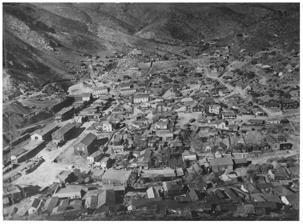
Building: Bisbee Historic District
Country: United States of America
Year built: 1890
United States historic place Bisbee Historic District U.S. National Register of Historic Places U.S. Historic district Bisbee, ca. 1895 Show map of Arizona Show map of the United States Location off US 80, Bisbee, Arizona , U.S. Coordinates 31°26′34″N 109°54′50″W / 31.44278°N 109.91389°W / 31.44278; -109.91389 Area 250 acres (1.0 km 2 ) Architectural style Colonial Revival, Mission/Spanish Revival, Victorian Italianate NRHP reference No. 80004487 Added to NRHP July 3, 1980 The Bisbee Historic District is a historic district located in Bisbee, Arizona , and has all the essential features of a prosperous, early twentieth century mining town. It has been listed on the National Register of Historic Places in 1980. The district has 80 contributing buildings , with various architectural styles including Colonial Revival , Mission Revival / Spanish Revival , and Italianate architecture. History The Historic District's history is tied with that of the Phelps Dodge Company , one of the great industrial corporations of the 20th century.  Once the company began operations in the Bisbee area, it dominated the town's economy, as well as the town's physical and social development.  The District mirrors this fact, being an example of an early twentieth-century mining company town.  Prior to the arrival of Phelps Dodge, the area was a hub for mining activity.  Rich veins of ore were discovered by the U. S. Army in the nearby Mule Mountains in 1877, with the Copper Queen Mine being founded that year.  The following year the town saw its first smelter, and financial capitalists from both the east and west coast began to invest heavily in the area.  The mining camp developed into a town by 1880, and was named Bisbee, after Judge DeWitt Bisbee, who was a heavy investor in the area.  While the town was still small, the mining activity in it and nearby Tombstone, Arizona , focused most of the territory's population into these remote areas.  The formation of Cochise County soon followed in 1881, with Tombstone as the county seat.  In 1881, James Douglas of the Phelps Dodge Company convinced his company to purchase the claims adjoining the Copper Queen Mine .  They began operations, with Douglas in charge of the site.  It was the beginning of a highly successful mining operation, which resulted in over $2 billion worth of ore being produced in the area around Bisbee, the majority of it in properties owned by Phelps Dodge. One of the largest issues with the location was transportation.  Supplies had to be brought in by wagon, and ore and to be sent the same way to the nearest railhead in Benson .  Production increased, and in 1886, new, larger smelters were built, and eventually rose to over 100 tons of freight per day.  The Southern Pacific railway refused to build a line from Bisbee to Benson, so in 1894 Phelps Dodge built its own rail line to Benson.  By 1900 the new smelters could no longer keep up with production, but lack of water prevented larger ones from being built in Bisbee, so a new smelter town sprang up near the Mexico-United States Border , Douglas , named so after James Douglas. As the copper industry went, so went Bisbee.  In 1881, the town had a population of 300, most of whom lived in tents.  By 1884 the population had risen to 500, and the first wood and adobe structures began to be constructed, replacing the tents.  In the next six years the town began to expand rapidly, and had a population of 1500 in 1890.  Brick buildings began to appear on Main Street.  Frame cottages began to be constructed on the hillsides around the city.  More affluent areas developed around Quality Hill and Higgins Hill.  Brewery Gulch became congested as the center of activity for the miners.  The street had businesses packed side by side along the street, including saloons, shops, and lodging houses.  Further along Brewery Gulch was the red light district .  1902 saw the incorporation of the town, and the three main streets Main, Howell, and Brewery, were paved with bricks. The population had exploded to 10,000 by 1904, and electric lights and gas were added to the town the same year.  Streetcars came to the town in 1908, and ran until 1929, when they were replaced by buses.  As the town prospered, it gained in prominence, and in 1929 the Cochise County seat was moved from Tombstone to Bisbee.  The courthouse, of art deco design, was completed in 1931. [1] Bisbee, Arizona 1908 fire The town's geography and location caused the town to be prone to fires and floods.  The Historic District experienced severe flooding in 1886, 1890, and 1908.  The 1890 flood saw a 20-foot wall of water sweep through the town one night.  The 1908 flood deposited several feet of mud and debris in the post office, and that same year a fire devastated the commercial area of Main Street, causing $500,000 worth of damage.  Following these disasters, the town paid for flood abatement systems to be put in place, as well as a public water system to provide for fire-fighting. The mining industry supported the town for approximately the first 75 years of the twentieth century, although large scale development of the town ended by the end of World War I , with lower mining production.  The industry was suppressed by large wartime stockpiles, without the military market of a wartime economy.  That was exacerbated by large copper deposits being discovered in South America.  The 1920s saw the town gradually reviving, until the Great Depression set in.  As the grade of ore decreased, new methods were employed.  The Sacramento Hill was an open pit mine from 1917 through 1929, and the Lavender Pit , one of the largest open-pit copper mines in the world, was in operation from 1951 to 1974.  In 1975 the Copper Queen Mine ceased operations, and by this time the mining around Bisbee had become a small part of the operations of Phelps Dodge.  The mine closures were severe blows to the town's economy. Description Brewery Gulch, 1904 The area is a dense combination of commercial buildings, residential houses, and institutional structures sitting side by side along several narrow streets, the two main ones being Main Street and Brewery Gulch.  These include lodging houses, governmental, educational and religious buildings.  Most of the structures were built being 1890 and 1915.  The district is an irregular wedge-shaped area, with its apex at the intersection of Main Street and Clawson Avenue.  This portion of the district contains the County Courthouse, St. Patrick's Church, and the Loretto Academy.  At the other end of the wedge, formed by O.K. Street and Brewery Gulch, sits an historic City Park and the Phelps Dodge General Office Building.  In between these perimeter streets are several major and minor streets. There is a plaza, which fronts another Phelps Dodge building, the Mercantile.  To the west of the Plaza are the entrances to Subway Alley and Main Street.  Subway Alley is home to the Copper Queen Hospital, the Fair Building and its annex. Castle Rock Hotel Main street includes the Bank of Bisbee, the Copper Queen Library, the Post Office, the Anguis Building, the First Baptist Church, and the Castle Rock Hotel.  After the hotel, Main Street turns into a more residential street, with one- and two-story houses.  At its other end is the courthouse.  Clawson also has numerous residential buildings, but also includes the Bisbee High School.  Howell Avenue, running between Clawson and Brewery Gulch, contains St. John's Episcopal Church, the YWCA Building, and the Copper Queen Hotel.  Mansfield is a short street, connecting with Clawson.  Opera Drive winds around the district, and contains the YMCA, the Central School, and passes to the east of the City Park.  On the western side of the Park, Brewery Gulch and O.K. Street run downhill toward Queen Avenue and Naco Road, and has a dense concentration of buildings.  One of the highlights of this section is the Pythian Castle with its clock tower.  Near the Castle are several of the lodging houses, which were built for the miners who worked in the nearby mines. The district contains buildings over a wide swath of uses: hotels, lodging houses, social lodges, churches, schools, residences, and government buildings.  They are normally of frame, adobe, or block construction.  The larger buildings are usually constructed with brick, steel, or concrete.  Some of the architectural styles in the district include Victorian Italianate , Second Renaissance Revival , Sullivanesque , Art Deco , Streamline Modern , Neo-Classical Revival , Gothic Revival , Mission Revival , and Colonial Revival . Architecture Pythian Castle The architecture of the Historic District runs parallel to the Bisbee's economic history. There is a scarcity of buildings built post-World War I, which reflects the town's lack of growth subsequent to 1920.  Most of the buildings date from 1895 to 1915, the heyday of the mining industry in Bisbee.  In other towns which continued to grow, many of these buildings would have been razed and replaced with newer, larger buildings. Remaining historic buildings can be broken into five main categories: public and semi-public facilities; commercial structures; religious, social and education facilities; lodging houses; and residential homes.  The public/semi-public buildings were erected with full or partial support of the Phelps Dodge company and include, the Copper Queen Hospital, Copper Queen Hotel, YMCA, and the Copper Queen Library and Post Office.  Commercial structures include the Citizens Bank and Trust, the Letson Block, the Medigovich Building II, the Muheim Block, and the Johnson Building. The religious/social/education structures include the Covenant Presbyterian Church, BPOE Building, and the Central School. Many of the buildings in these first three categories were designed by architects, the two most prominent being Henry Trost and Frederick C. Hurst . Lodging houses and residential properties include the Castle Rock Hotel, the Billy Brophy House, and the Spencer Clawson Residence. Contributing structures Below is a table of the structures which contribute to the significance of the district.  They are rated either: C (contributing); S (significant); NR (has a separate individual listing on the NRHP). Number Name Rating Address Description Notes 37 Commercial building S 18 Main Street Built 1905 along with 14 Main Street; one-story volume with three arches 38 Phelps Dodge General Office Building NR 5 Queen Avenue Built 1894. listed separately in the National Register 39 Nurses Home C 20 Howell Avenue Built 1904; one-story masonry structure Originally used to house nurses employed at the Copper Queen Hospital 40 Copper Queen Hospital C 23 Queen Avenue Built c. 1914; Neo-Colonial influence; two-story masonry structure; small classical detailing; elaborate brickwork in facade 109 Cunningham House S 123 Clawson Avenue Built pre-1906; single-story frame building, projecting bays, porch with turned posts Built by Michael J. Cunningham, the founder of the Bank of Bisbee 112 Billy Brophy House S 115 Clawson Avenue Built pre-1901; 1 + 1 ⁄ 2 -story frame structure with major addition, Queen Anne influences, hipped and gabled roof, with deep overhangs, octagonal porch with columns H. Brophy, member of the Irish immigrant family which become one of Arizona's most influential families 113 Residence C 113 Clawson Avenue Built approx. 1910; single-story, rectangular plan with porches in front and rear 114 Residence C 111 Shearer Avenue Built pre-1901; single-story frame house, gabled roof, porches with columns 115 Residence C 103 Shearer Avenue Built pre-1931; slump block building with flat roof 116 Residence C 101 Shearer Avenue Built pre-1901; one-story bungaloid structure, gabled roof, exposed rafters at overhangs, front porch 117 Bisbee High School S 104 Clawson Built 1914; rebuilt 1920; four stories, flat-roof. decorative cornice, corner entry, rounded corners on two sides L-shaped plan 118 Residence C 6 Mansfield Avenue Built 1910; single-story concrete structure, square plan with porches at front and rear 119 Residence C 12A Mansfield Avenue Built 1903; single-story concrete block; rectangular plan; front and rear porches 120 Residence C 14 Mansfield Avenue Built 1910; single-story; concrete block structure 121 Residence C 57B Anguis Avenue Built pre-1931, Concrete block 122 Residence C Anguis Avenue Built pre-1931; single-story; rectangular plan 123 Residence C 57C Anguis Avenue Built 1904, single-story, concrete block structure, irregular plan 124 Anguis House C 55A Anguis Avenue Built 1908; gabled roof, front facade with articulated stickwork Built by State Senator Anguis 125 Residence C 53B Tack Avenue Single-story concrete building; porch at front entry Built 1906 126 Oliver Boarding House C 76 Tack Avenue Built 1910; two-story brick, hipped roof, east side veranda, central hallway 127 Residence C 23 Sowles Avenue Built pre-1901; single-story adobe, front porch 128 Residence C 48 Howell (Shearer) Avenue Built 1900; two-story frame, veranda 129 St. John's Episcopal Church S 19 Sowle Avenue Built 1904; single-story frame church, cruciform plan, roof forms include gabled, hipped and pyramidal; eleven stained glass windows dedicated 1941. Church built as a memorial to Phelps Dodge Chief Surgeon, Dr. F.A. Sweet. 130 Residence C 45 Howell Avenue (Shearer Avenue) Built c. 1892, porch extends across three sides 130A Garage C 43-45 Howell Avenue Single-story structure with corrugated metal garage doors and roofing. 131 Residence C 43 Howell Avenue (Shearer Avenue) Built 1905; single-story frame, gable roof with porch. 132 Residence C 19 Clawson Avenue Built 1900; single-story; porch at rear 133 Residence C 39A Howell Avenue (Shearer Ave.) Original one-story adobe structure built 1911, major addition 1914 134 Residence C 39 Howell Avenue (Shearer Ave.) Built pre-1908; single-story, frame, gable roof with porch 135 Residence C 16 Clawson Avenue Built 1906; single-story with veranda 136 Church of Christ C 38A Opera Drive Built 1905, single-story adobe, square plan 137 Residence C 33-37 Howell Avenue (Shearer Ave.) Built pre-1931, single-story, gypsum block, rectangular plan 138 Residence C 12 Clawson Avenue Built 1900; one-story building, front porch 139 Residence C 48 Opera Drive Built 1900; single-story, porch on three sides 140 Residence C 31 Howell Avenue Built 1890; two-story, adobe, veranda across three sides, frame additions, turned columns, hipped roof, originally a rooming house 141 Residence C 44 Opera Drive Built 1900, single-story frame building, veranda encircling structure, hipped and gabled roof Built by Henry M. Woods, carpenter for the Copper Queen 142 Residence C 52 Opera Drive Built 1889–1892; single-story, frame, gabled roof, veranda 143 Residence C 54 Opera Drive Built 1914, single-story frame, gable roof 144 Residence C 56 Opera Drive Built c. 1901; single-story frame structure, gable roof 145 Social Center C 58 Opera Drive Built prior to 1906; two-story building of reinforced concrete, rectangular plan 146 Residence C 60 Opera Drive Built 1900; two-story, concrete, square plan 147 Taylor Residence C 64 Opera Drive Built 1900, square plan; second-story veranda, hipped roof of corrugated metal Built by John S. Taylor, an early mayor; one of the earliest buildings constructed of cement block, 148 Residence C 67 Opera Drive Built pre-1908; two-story, with veranda on two sides 149 Residence C 65 Opera Drive Built 1900; two-story, with porch 150 Residence C 63 Opera Drive Built pre-1908; two stories, side porch 151 Residence C 61 Taylor Drive Built 1925; one-story, side porch, rectangular plan 152 Residence C 57 Taylor Avenue Built 1905; single-story adobe front and side porch 153 Residence C 28C Broadway Built pre-1901, single-story adobe 154 Residence C 26C Broadway Built 1901, two-story house, T plan, side porch 155 Residence C 22B Broadway Built c. 1901; single-story, side porches 156 Central School S 47 Opera Drive Built 1905,  two stories, gypsum block, hipped roof, belfry, symmetrical plan with Italianate influence First school constructed with bond issue money, built by local architect F.C. Hurst 157 YMCA Building S 39 Opera Drive Built 1905; three stories, brick, hipped roof, bracketed cornice, arched window openings arranged in pairs Originally constructed by Phelps Dodge as an employee gymnasium 158 Residence C 19A Howell Avenue Built c. 1905, single-story, rectangular plan 159 Residence C Howell Avenue Built c. 1931, single-story, concrete block 160 Covenant Presbyterian Church S 19 Howell Avenue Built 1903–04; single-story brick, stained glass windows, steeple, steeply pitched slate roof, dormer windows; North European Gothic Revival influence architects Parish & Schroeder designed building following study of Dutch Reformed Churches in Holland 161 Copper Queen Hotel S 7-13 Howell Avenue Built 1898, Italianate influence, originally arranged around a central courtyard; extensively remodeled in 1905; four-story, brick and stucco, symmetrical plan with 44 rooms, pyramidal roofs with red tiles cover two towers, third tower was a later addition, original glass and woodwork remain Built by the Copper Queen Company 162 Postal Telegraph Building S 5 Howell Avenue Built 1906; two-story, brick and stucco structure, hipped roof with red tiles, style is similar to adjacent Copper Queen Hotel 163 Medigovich Building II S 2-6 Brewery Gulch Built 1902; two-story brick corner building, extended cornice, second-story windows have elliptical concrete lintels 164 Medigovich Building I S 8-10 Brewery Gulch Built 1902; two-story brick commercial building; similar in style to adjacent Medigovich Building II 165 Heating Plant Annex C 5A Howell Avenue Built pre-1908; single-story, concrete block structure houses mechanical system for Copper Queen Hotel (161) 166 Brewery Gulch Hotel C 14-16 Brewery Gulch Built 1904; three-story brick building, arched side windows with shutters, front windows have stone heads and lugsills 167 Bisbee Cleaners C 18 Brewery Gulch Built 1939; single-story, gypsum block; irregular shape wedged into lot 168 Commercial Building C 24 Brewery Gulch Built 1900; two-story commercial building 169 Commercial Building C 26-28 Brewery Gulch Built 1904; two-story commercial building 170 Commercial Building C 30-34 Brewery Gulch Built 1906; two-story commercial building 171 Commercial Building C 36-38 Brewery Gulch Built 1905; two-story commercial building 172 Commercial Building C 42-46 Brewery Gulch Built pre-1931; single-story commercial building; rectangular plan 173 Miners Hotel C 48-50 Brewery Gulch Built c. 1905; three-story commercial brick building 174 City Park C 66-72 Brewery Gulch Built 1916; irregularly shaped paved and raised area, enclosed by ornamental iron fence with decorative street lamps originally the Bisbee Cemetery 175 Residence C 101 A Brewery Gulch Built 1900; single-story adobe, with front porch 176 Residence C 103 B Brewery Gulch Built 1900; single-story with porch area 177 Residence C 101B Brewery Gulch Built pre-1901; single-story with porch 178 Residence C 71A Brewery Gulch Built 1900; single-story with additions 179 Commercial Building C 65 Brewery Gulch Built pre-1908; two-story concrete, first-story porches 180 Lodging House C 61-63 Brewery Gulch Built 1898; two-story frame structure with gabled roof, veranda 181 Residence C 57 Brewery Gulch Built pre-1908; two-story, front and rear porches 182 Silver King Hotel C 45-47 Brewery Gulch Built c. 1907; three-story brick arched entryway 182A Bottling Works C 41 Brewery Gulch Built 1908; two-story concrete block building; ground floor windows with 20-lights 183 Commercial Building C 37 Brewery Gulch Built pre-1908; two-story brick building 184 Commercial Building C 47A Brewery Gulch Built pre 1931; one-story concrete building 185 Commercial Building C 67B Brewery Gulch Built 1899; single-story frame building with porch 186 Residence C 83B OK Street Built 1890; two-story T-shaped building, first story of stone, adobe second story 187 Residence C 81-83 OK Street Built 1910; two-story concrete building 188 Residence C 79 OK Street Built 1910; single-story adobe 189 Residence C 77 0K Street Built pre-1901; single-story adobe, front porch 190 Residence C 75A 0K Street Built c. 1901; single-story adobe with later concrete additions 191 Residence C 75C OK Street Built 1906; single-story; rectangular plan, porches 192 Residence C 69F OK Street Built 1916; single-story with veranda 193 Residence C 69E OK Street Built 1912; single-story; rectangular plan 194 Residence C 69B OK Street Built pre-1908; single-story, L-shaped plan, porch 195 Residence C 63C OK Street Built 1919; single-story, porches 196 Residence C 63B OK Street Built 1915; concrete block with porches 197 Residence C 65B OK Street Built 1918; single-story; building with porch 198 Residence C 69 OK Street Built 1910; two-story; square plan 199 Residence C 65 OK Street Built 1906; single-story, front porch 200 Residence C 68 OK Street Built 1906, single-story with porch 201 Brooks Apartments S 55 OK Street Built 1914; three-story reinforced concrete buildings, triple veranda, arcades at first story example of early apartments built to house miners and their families 202 Commercial C 55 A OK Street Built pre-1908; single-story; irregular plan, front porch 203 Residence C 53C OK Street Built pre-1908; two-story concrete block building, veranda 204 Residence C 51B OK Street Built 1912; single-story concrete building, front and rear porch 205 Residence C 51C OK Street Built 1912; single-story concrete building, porch 206 Residence C 47B OK Street Built 1916; two-story concrete building; square plan, front porch 207 Residence C 43B OK Street Built 1910; two-story concrete building with porch 208 Residence C 39B OK Street Built 1905; two-story concrete building with veranda 209 Residence C 41A OK street Built 1908; two-story concrete structure with porch 210 Residence C 41B 0K Street Built 1908; two-story concrete structure with porch 211 Residence C 47A OK Street Built 1908; two-story concrete structure with porch 212 Hotel Building C 45 OK Street Built 1905; two-story brick building; paired windows; recessed entryway 213 Commercial Building C 39-41 OK Street Built 1919; single-story 214 Commercial Building C 37 OK Street Built 1905; two-story building with front and side porches 215 Pythian Castle S 29-33 OK Street Built 1904; two-story brick building; arched windows, extended cornice, octagonal clock tower with spire and finial designed by local architect Fred Hurst; used as Knights of Pythias Lodge until 1914 216 Philadelphia Hotel C 21 OK Street Built 1906; two-story concrete block faced with brick, extended cornice 217 Residence C 21A OK Street Built pre-1901; 1-story adobe and frame structure; low pitched gabled roof 218 Caretto Residence S 11B OK Street Built 1905; 1 + 1 ⁄ 2 -story block and frame house; three dormers in front pitch of broad gable roof; arched colonnade on two sides Built by Baptisto Caretto, successful saloon keeper and contractor 219 Residence C 7E, 7F and 7G OK Street Ruins of three concrete residences, built 1920's 220 Jail S 9 OK Street Built 1904; two-story brick structure faced with stone on first floor; stepped parapet with corbelled brickwork; barred windows; stone lugsills 221 Commercial Building C 9A OK Street Built pre-1901; two-story brick structure; rectangular massing 222 Brophy Building/OK Street C 3-7 OK Street Built 1905; two-story brick structure, divided into two store bays; three pairs of windows in upper portion of facade, central pediment in parapet Designed by Fred Hurs 223 Bisbee Improvement Company C 100-180 Naco Road Built pre-1906; two-story structure of concrete block and cut stone; rectangular facade penetrations; irregular plan; short projecting cornice Designed by Fred Hurst 225 City Hall S 110-112 Naco Road Built 1905; two-story stone and concrete building; Italianate influence Designed by F.C. Hurst; originally housed city offices and fire department 226 Sheriff's Office and Justice Court C 116 Naco Road Built 1918; two-story building; Classical Revival facade featuring 4 Ionic columns, dentiled cornice and elliptical arches over second-story windows. 227 Residence C 7B OK Street Built pre-1905; one-story house 228 Residence C 9B OK Street Built pre-1901; small adobe structure, gable roof 229 Residence C 7H OK Street Built pre-1901; small rock structure, rubble course, gable roof 230 Residence C 7A OK Street Built about 1910, portions may be 19th century; 1-story frame structure 231 Residence C 108H Naco Road Built about 1910; small frame structure 232 Residence C 112 A Naco Road Built before 1901, additions about 1905; small frame structure 233 Commercial Building C 118 Naco Road Built pre-1901, second story added after 1908; frame construction; commercial space below, lodging above; narrow rectangular plan. 234 Jovanovich Building S 120-122 Naco Road Built c. 1903; two-story brick structure; hipped roof with attic gables; two-story porch structure in front facade. 235 Commercial Building C 124 Naco Road Built before 1930; 1^ stories; stepped end gable 236 Commercial Building C 14-18 Naco Road Built about 1910; two-story brick structure; glass and steel commercial front on ground floor; 4 pairs of double hung windows above; cast cornice 237 Commercial Building C 18-20 OK Street Built about 1910; two-story brick structure 238 Lyric Theater C 6-10 Naco Road Built 1912–1914; two-story brick' balcony and stage intact Built by Nick and John Diamos, a Greek emigrant who with his relative developed a chain of Arizona Theaters 1 St. Patrick's School Classroom Building C 225 Oak Avenue Two-story masonry structure; rectangular plan; built about 1930 2 Loretto Academy (St. Patricks School) S 225 Oak Avenue Built 1907; two-story structure, rectangular plan, hip roof; Mission Style designed by Henry Trost; originally a boarding and day school operated by the Sisters of Loretto 3 St. Patrick's Catholic Church S 217 Oak Avenue Late Gothic Revival; brick structure built 1916; cruciform plan; has original stained glass; designed by architect Albert Martin of Los Angeles 4 Courthouse Annex C Quality Hill Road at Oak Avenue Built during the 1930s; two-story masonry structure; rectangular plan; Art Deco detailing 5 Cochise County Courthouse (2nd) S Quality Hill Road at Oak Avenue Built 1931; four-story with basement; Art Deco; decorative motif based on stylized native cacti; symmetrical rectangular plan, concrete structure; elaborate entry with copper doors Designed by Tucson architect Roy Place 6 Restaurant C 202 Upper Main Street Built about 1930 as a Lodging house; one-story, rectangular plan 7 Gas Station Building C 200 Upper Main Street Built in 1921; frame structure; "Lu - shaped plan consists of rectangular garage and office with projecting canopy over pumps; has been modified. 8 Residence C 146 Upper Main Street Built pre-1905; one-story frame cottage with medium pitch gable roof 9 Residence C 142 Upper Main Street Built pre-1898; one-story board and batten cottage, hip roof with attic gable; interior core of adobe 10 Residence C 140 Upper Main Street Built c. 1905; one-story frame cottage, rectangular plan, medium  itch gable roof parallel to road; continuous front porch 11 Residence C 136 Upper Main Street Built c. 1900; one-story frame cottage, L-shaped plan; intersecting gable roofs; porch with small ornamental detailing, triangular dormer 12 Residence C 134 Upper Main Street Built pre-1905; one-story frame cottage; gable roofs 13 Residence C 130 Upper Main Street Built c. 1905; one-story frame cottage; medium pitch gable roof parallel to road; continuous front porch with balustrade 14 Residence C 126 Upper Main Street Built c. 1905; one-story frame cottage with adobe core 15 Residence C 118 Upper Main Street Built pre-1905; one-story frame cottage; medium pitch gable roof; continuous front porch; basic plan is rectangular 16 Residence C 114 Upper Main Street Built c. 1906; one-story frame cottage, gable roofs; irregular plan 17 Castle Rock Hotel S 112 Upper Main Street Built c. 1895; two-story frame structure; longitudinal center hall; hipped roof; three-sided veranda; wood detailing derived from Victorian Italianate 18 Lodging House C 108 Upper Main Street Built 1910's; two-story frame lodging house 19 Residence C 102 Upper Main Street Built before 1930; one-story frame cottage 20 Baptist Church C 94 Main Street Built c. 1918; Mission Style; rectangular plan with flanking towers; major addition to west side in 1948 21 Commercial Building C 92-83 Main Street Built pre-1930; one-story brick structure, modified facade 22 Commercial Building C 86-84 Main Street Built pre-1930; one-story structure, modified facade 23 Commercial Building C 82-80 Main Street Built pre-1930; two-story brick structure; modified facade 24 Commercial Building C 78-72 Main Street Built pre-1930; one-story brick structure; modified facade 25 KLM Building (Golden Hotel) C 54-40 Main Street Built c. 1910; concrete structure with brick facade; pedimented parapet First floor for commercial uses, second for lodging 26 Anguis Building (J.C. Penney, Co.) C 38-36 Main Street Built c. 1909; two stories, brick structure; glass facade; applied plaster consoles and cartouches show Neo-Classical Revival influence; stepped parapet 27 Commercial Building C 32 Main Street Built 1904; narrow one-story brick structure; very similar in design and ornamentation to the Anguis Building (#26) 28 Commercial Building C 30 Main Street Built 1904; two-story brick structure; rectangular plan, symmetrical facade with pair of second-story windows, glass block panels, display windows with recessed entry, bracketed cornice 29 Moose Hall C 28 Main Street Built 1904; two-story brick structure; symmetrical facade with band of three windows in upper story, cornice with pairs of oversize consoles; inset panel of glass bricks, display windows with recessed entry, original copper moulding, windows, thick beveled brass rail interior staircase 30 Letson Block S 20 Main Street Built 1902; oriel windows, projecting cornice with brackets; articulated brickwork in facade; cast iron columns; original street front intact Best example of late Victorian commercial block in Bisbee 31 Commercial Building C 22-20 Main Street Built 1904; pair of oriel windows, corbelled stringcourse in brick facade; flat parapet line 32 Office Bar, Orient Realty and Trading Co. S 14 Main Street Built 1905; white oak carved mouldings, asymmetrical facade of rough cut stone in broken courses; south side: two-story volume with rectangular openings Originally a men's club known as "The Office" 33 Bisbee Review Building S 12 Main Street Built 1905; two-story brick structure; symmetrical facade; cornice with heavy brackets, and cressets of contrasting material Originally used as clinic and pharmacy by Copper Queen doctors 34 Copper Queen Library and Post Office S 8-6 Main Street Built 1906; designed by architect Fred Hurst; three-story structure of concrete and gypsum block; exterior arcade on two sides behind arched facade; small classical details 35 Phelps Dodge Mercantile C Queen Avenue Built 1939; two-story concrete structure; Streamline Moderne style; rounded corners; banded windows Erected by Del Webb who later developed Sun City 41 YWCA Building S 28 Howell Avenue Built 1915; four stories with basement; brick; concrete structure; bracketed cornice and hoods on front elevation; Neo-Colonial influence Endowed by Grace Dodge 42 Allen Building C 27 Subway Alley Built c. 1908; two-story block structure; recessed sidewalk arcade along Shearer Avenue; corner entry at Subway and Shearer; with shop window 43 Commercial Building C 29-31 Subway Alley Built 1910; one-story structure, two store fronts 44 I.O.O.F. Building S 33-35 Subway Alley Built 1918; front - three-story; back - one-story; recessed shop entry on south and lodge entry on north; central pediment and cornice with paired brackets; stories marked by belt courses 45 Apartment Building C 37-41 Subway Alley Built 1910; two-story masonry structure 46 Storage Building C 43 Subway Alley Built c. 1905; one-story 47 Commercial Building C 45 Subway Alley Built pre-1906; one-story 48 Bank of Bisbee S 1 Main Street Built 1904–1906; Second Renaissance Revival style; two-story brick and concrete structure Founded by W.H. Brophy, J.S. Douglas, and M.J. Cunningham 49 Antlers Building C 3-5 Main Street Built c. 1906; designed by Fred Hurst; two-story brick building; bracketed cornice; decorative brickwork; 2 recessed store fronts at street level 50 Miners and Merchants Bank S 7-11 Main Street Built 1904, major addition and remodeling, pre-1930; good example of Neo-Classical Revival Bank founded by Lem Shattuck and Joseph Muheim 51 Commercial Building C 13 Main Street One-story masonry structure; plaster; glass facade with recessed entry; devoid of ornament; dentist office 52 Commercial Building C 15 Main Street Built c. 1906; one-story wood-frame structure; plaster and glass facade with recessed entry; devoid of ornamentation No wood-frame buildings built since 1910 due to ban by city ordinance 53 Citizens Bank and Trust S 21 Main Street Built 1910; one-story concrete block building; facade features large arch over a recessed entry and plate glass window; central cartouche; Sullivanesque influence Designed by Henry Trost 54 Brophy Main Street Building C 23-25 Main Street Built 1910; one-story brick structure, with recessed entryways and flat roof with low parapet 55 Royal Theater C 27 Main Street Built 1910; one-story brick building with recessed entry and marquee 56 Costello Building I S 31-33 Main Street Built 1907; three-story brick building with a pediment and extended cornice; similar in style to the adjacent Henniger-Johnson Building Designed by Henry Trost 57 Henninger-Johnson Building S 35 Main Street Built 1907; three-story brick building with basement; extended cornice and central pediment; front facade consists of threebays; arched central bay features decorative window spandrels Designed by Henry Trost 58 Fair Store S 37 Main Street Built 1907–1909. Three-story brick building; Front facade consists of three bays; second-story windows are paired and surmounted by concave semicircular shell motifs', Third floor window is arched and decorated w/metal railing 59 Commercial Building C 41 Main St. and Subway Alley Built c. 1906. Two-story brick building with recessed entry; paired second-story windows capped with arched radiating voussoirs 60 Fair Store Annex C 57 Subway Alley Built 1915. Two-story brick building on a polygonal plan to fit irregular lot} Street facade features cornice with brackets joined by garlands 61 Warner Hotel C 57H Subway Alley Built c. 1908; two-story structure constructed of gypsum block and stone 62 Jack Building C 45-51 Main Street and 65 Subway Alley Built c. 1931; one-story brick structure; corner entry consists of recessed double arches 63 Costello Building II C 53-55 Upper Main Street Built 1909; two-story brick building, bracketed cornice, windows on front facade arranged in triplets 64 Johnson Building C 57-65 Main Street Built 1909; two-story concrete building faced with brick, five-bay facade, central bay is recessed and pedimented Designed by local architect F.C. Hurst 65 B.P.O.E. Building S 61 Main Street Built 1910; two-story brick building; classical revival influence; bracketed cornice, arched second-story windows with French doors; metal balconies Designed by F.C. Hurst 66 Bisbee Exchange C 69-77 Main Street Built c. 1910; three-story brick building; three bays, central bay has arched windows; recessed entry 67 Building - Parking Garage C 85 Main Street Built c. 1901; this multi-storied concrete structure is screened from Main Street by the earlier commercial blocks 68 Masonic Temple C 87-91 Main Street Built 1910; three-story concrete building; front facade finished with brick and plaster facing, cartouches, ornamental entry gate Designed by local architect F.C. Hurst 69 Building-Commercial C 93 Main Street Built c. 1931; single-story concrete structure 70 Building-Commercial C 93 1/2 Main Street One-story frame structure, gabled roof 71 Building-Commercial C 95 Main Street Single-story structure with parapet; entry with double doors 72 Residence C 103-105 Main Street Built c. 1931; single-story building, gypsum block construction 73 Double Residence C 105A-105B Upper Main Street Two-story frame structure three sided veranda with railing and turned wooden posts; gabled roof; built before 1930 74 Residence C 93A Main Street Built pre-1930; one-story, rectangular plan 75 Residence C 79A Main Street Built c. 1916; one-story structure of gypsum block; rectangular plan; porch on 2 sides 76 Residence C 79B-1-2 Main Street Built c. 1916; one-story concrete block structure; rectangular plan; porch on 2 sides 77 Residence C 79C Main Street Built c. 1908; one-story concrete block structure; irregular plan; corner porch with entry 78 Residence C 81B Main Street Built 1908; one-story concrete block structure; irregular plan; corner porch with entry 79 Residence C 81C-1-2 Main Street Built c. 1908; one-story concrete block structure; rectangular plan includes veranda on 3 sides 80 Residence C A-20-B Mansfield Built c. 1915; one-story structure; rectangular plan includes porch on NE corner 81 Residence C 17 Mansfield Avenue Built pre-1930; one-story structure of gypsum block; rectangular plan with front and rear porches 82 Residence C 15 Mansfield Avenue Built pre-1930; one-story structure with basement; concrete block; irregular plan; front porch on south 83 Residence C 20 Mansfield Avenue Built pre-1930; two-story frame structure; hipped roof with cross center gable, first-story porch with railings 84 Residence C 18A Mansfield Avenue Built pre-1930; 1 + 1 ⁄ 2 -story structure; may be adobe; rectangular plan; front porch 85 Residence C 16 Mansfield Avenue Built c. 1910; rectangular plan with corner porch, additions to rear; one-story structure of concrete block 86 Residence C 13 Mansfield Avenue Built c. 1908; one-story structure of concrete block; irregular plan 87 Residence C 134 Mansfield Avenue Built c. 1916; one-story concrete block structure with verandas on 3 sides 88 Residence C 138 Mansfield Avenue Built before 1907; small one-story structure 89 Residence C Clawson Hill behind 116 Clawson Avenue Built before 1907; small one-story structure 90 Residence C 11 Mansfield Avenue Built about 1915; concrete block structure, one-story irregular plan; Neo-Classical Revival porch 91 Residence C 5 Mansfield Avenue Built 1901; one-story frame structure; irregular plan; corner porch on east 92 Residence C 114 Clawson Avenue Built about 1920; rectangular plan, three stories on one side, and two stories on other side 93 Spencer Clawson Residence S 116 Clawson Avenue Built c. 1895–6; originally a one-story frame structure with three sided porch; gabled second story added in 1920's; many interior features intact Built for Copper Queen Mine Manager Spencer W. Clawson 94 Residence C 103 Upper Main Street Built c. 1906; single-story frame house; hipped roof 95 Residence C 123 Upper Main Street Built c. 1905; single-story frame house, gabled roof, exterior of board and batten 96 Residence C 127 Upper Main Street Built pre-1906; single-story; porch along two sides 97 Residence C 127 A Upper Main Street Built pre-1931; single-story, rectangular plan 98 Residence C 131 A Upper Main Street Built pre-1906; two-story, frame, hipped roof, two-story veranda 99 Residence C 129 Upper Main Street Built pre-1906; single-story frame structure, gabled roof, broad porch, multiple doors, elongated plan, one-room deep 100 Residence C 133 Upper Main Street Built pre-1906; single-story frame, L-shaped plan 101 Residence C 135 Upper Main Street Built pre-1906; single-story frame, front porch 102 Residence C 139 Upper Main Street Built pre-1906; single-story, frame, square plan, with additions 103 Residence C 143 Upper Main Street Built pre-1931; single-story, rectangular plan, siting is flush with street 104 Residence C 139 Clawson Avenue Built pre-1906; single-story, T-shape plan 105 Residence C 139A Clawson Avenue Built pre-1906; single-story with additions, constructed on sloping site 106 Residence C 131 Clawson Avenue Built pre-1906; single-story frame structure, gabled roof 107 Residence C 129A Clawson Avenue Built pre-1910; single-story structure, gabled roof, front porch over entryway 108 Tippetts House C 127 Clawson Avenue Built pre-1906; single-story frame building, roof both hipped and gabled, porch area on two sides, basic square plan with projecting bay. 239 Miners Store C 2-4 Naco Road Built about 1901; two-story brick structure, irregular plan; front facade covered with metal siding 240 Dixie Garage C 7 Brewery Gulch Built about 1907, two-story volume; irregular plan. Built as the Orpheum Theater, converted to a garage by 1930 241 Muheim Block S 13-17 Brewery Gulch Built 1905; Victorian Italianate influence in commercial brick structure, exterior substantially intact Built to house the Bisbee Stock Exchange; a major local landmark. See also Bisbee Residential Historic District References